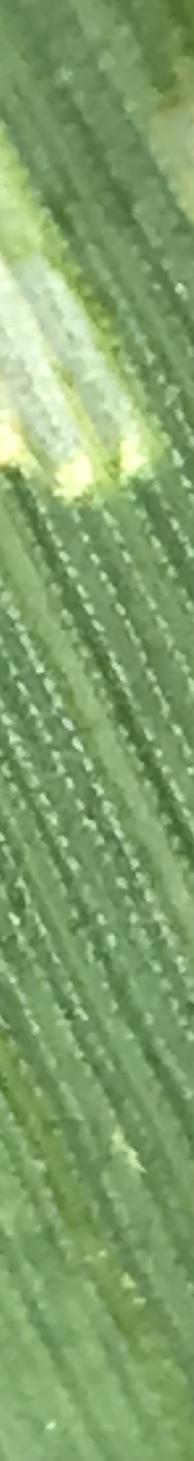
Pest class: cereal_leaf_beetle